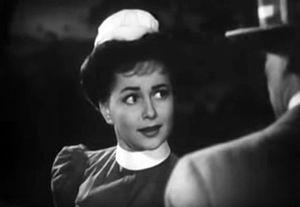
The Strawberry Blonde est un film américain de Raoul Walsh sorti en 1941.